Cretan War (1645–1669)

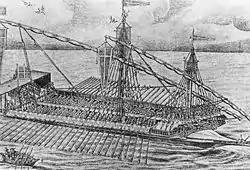
A Maltese galley. Although being gradually replaced by sailing ships, galleys formed still a large part of the Mediterranean navies during the 17th century.

The siege began in May 1648. The Ottomans spent three months investing the city, which included cutting off the water supply. Eventually, it would last until 1669, the second longest siege in history after the Siege of Ceuta (1694-1727) by the Moors under Moulay Ismail. The Ottoman besiegers were adversely affected by the bad supply situation caused by the activity of the Christian fleets in the Aegean, who intercepted Ottoman convoys carrying supplies and reinforcements to the island. In addition, the overall Ottoman war effort was severely hampered by increased domestic instability caused by Sultan Ibrahim's erratic policies and his summary execution of leading state officials. It ultimately led to his deposition in favor of his son Mehmed IV, ushering in a further period of confusion within the Ottoman government.